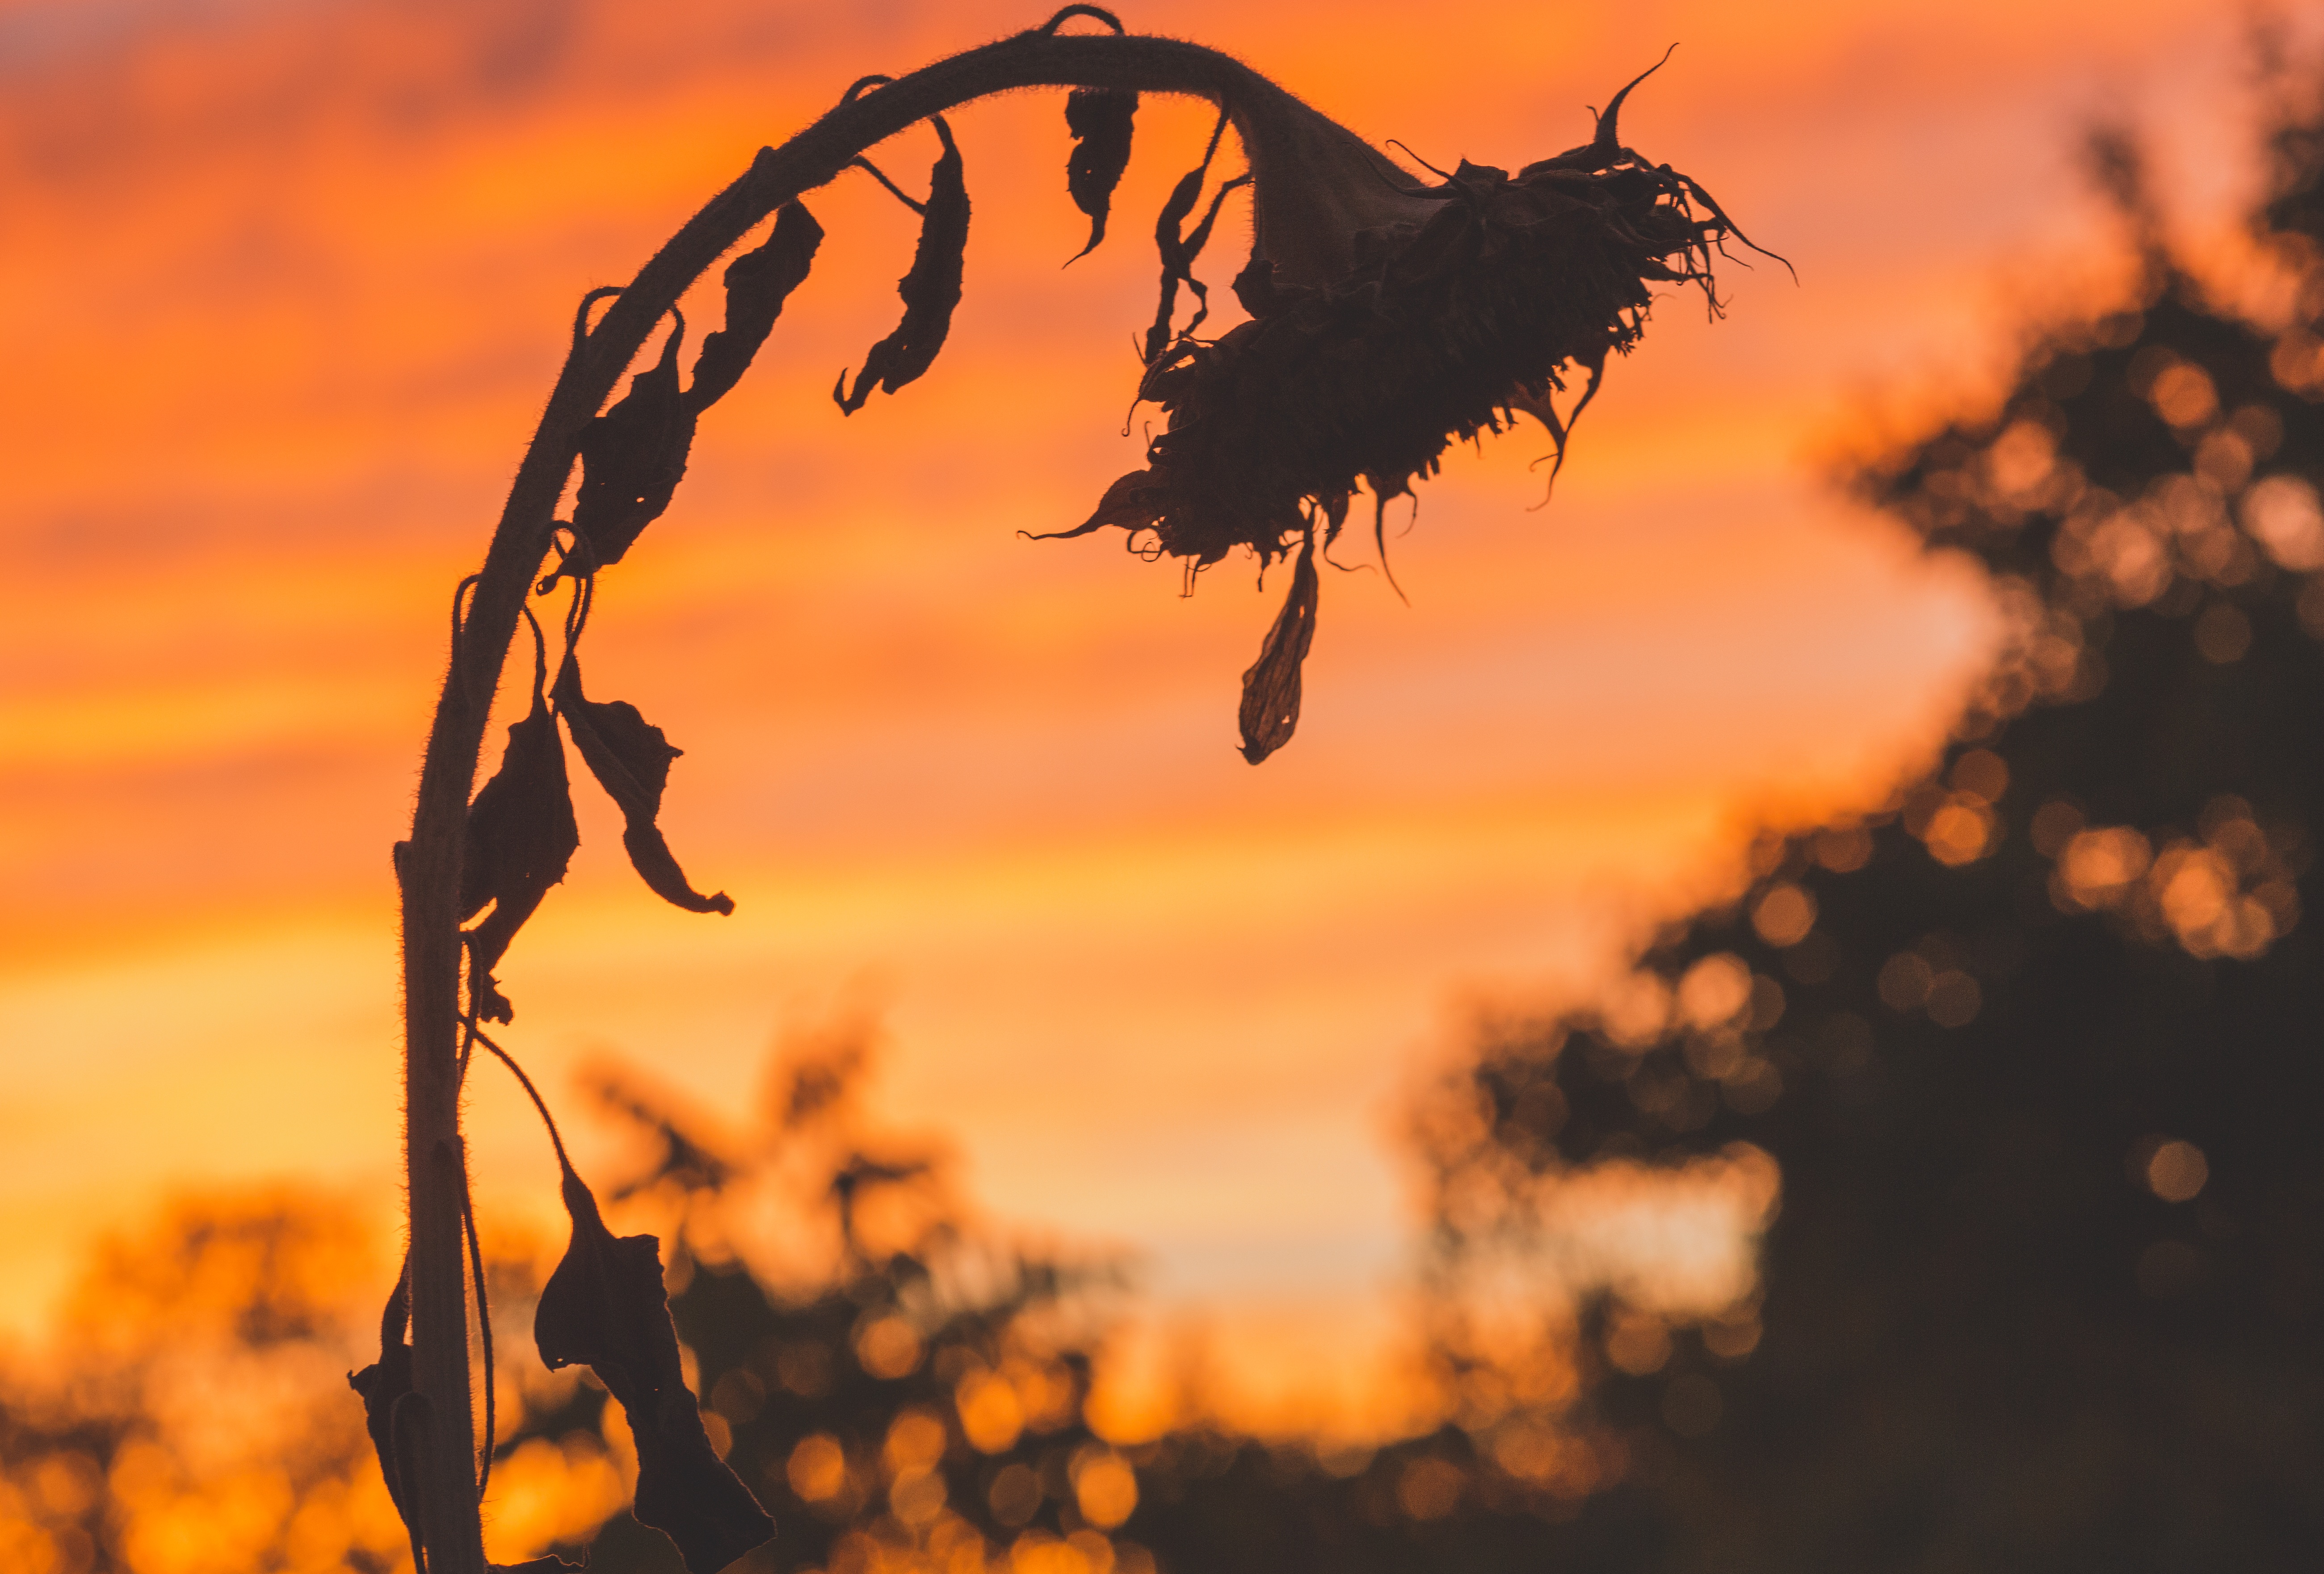
tree, nature, branch, silhouette, cloud, sky, sunrise, sunset, sunlight, morning, leaf, flower, dawn, dusk, evening, orange, reflection, autumn, yellow, savanna, sunflower, macro photography